I Want to Know What Love Is

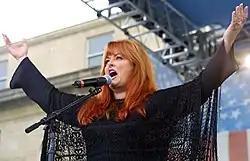
Wynonna Judd, 2004

"I Want to Know What Love Is" was covered by Australian singer Tina Arena and her recording was released as a single in 1998 from her album "In Deep". Arena's version of the song was produced by Foreigner band member Mick Jones, who wrote the song. This version of the song includes a previously unrecorded bridge between the second and third choruses, specifically written for Tina Arena by Mick Jones.